Diamond jubilee

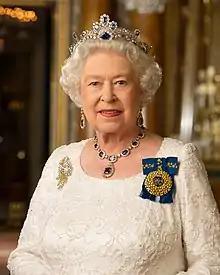
Queen Elizabeth II Diamond Jubilee

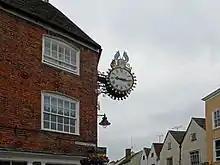
The Tolsey clock commemorates the diamond jubilee (60 years) of Queen Victoria's reign. The clock says "1837 – 1897". It lies between Market Street and High Street in Wotton-under-Edge, Gloucestershire, England.

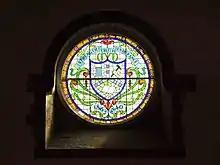
Diamond jubilee window at the College of Engineering, Pune, India

A diamond jubilee celebrates the 60th anniversary of a significant event related to a person (e.g. accession to the throne or wedding, among others) or the 60th anniversary of an institution's founding. The term is also used for 75th anniversaries, although the human lifespan makes this usage more common for institutions.